Battle of Novara (1500)

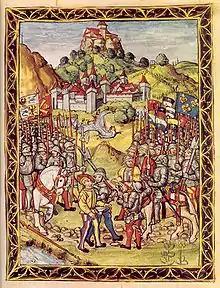
Sforza is handed over to the French. Illustration from the Lucerne Chronicle (1513)

The Battle of Novara was fought on 8 April 1500 between the forces of King Louis XII of France and the forces of Ludovico Sforza, the Duke of Milan.